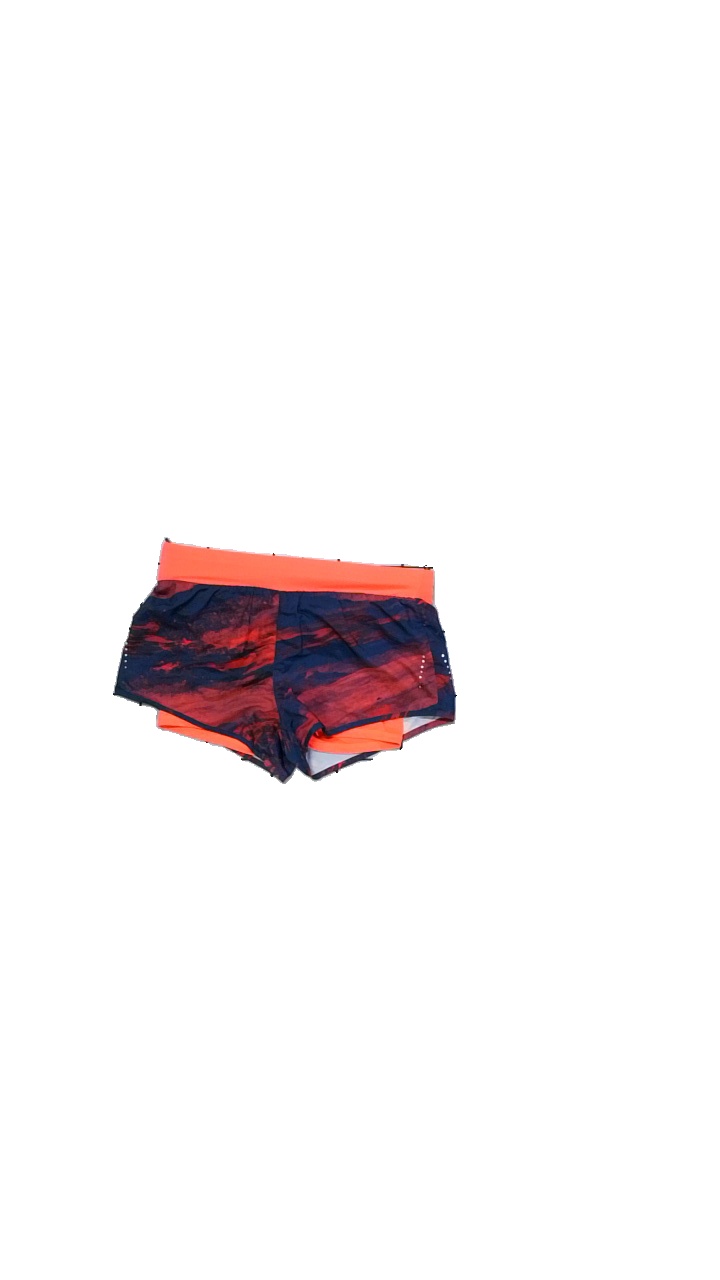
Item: Shorts (Ladies)
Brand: Critvit
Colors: Pink, Blue
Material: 100% polyester
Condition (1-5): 5
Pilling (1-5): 5
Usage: Reuse
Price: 100-150